Geoff McGivern (footballer)

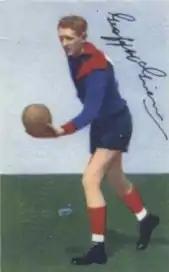

William Geoffrey McGivern (27 December 1930 – 15 August 2015) was an Australian rules footballer who played in the Victorian Football League (VFL).